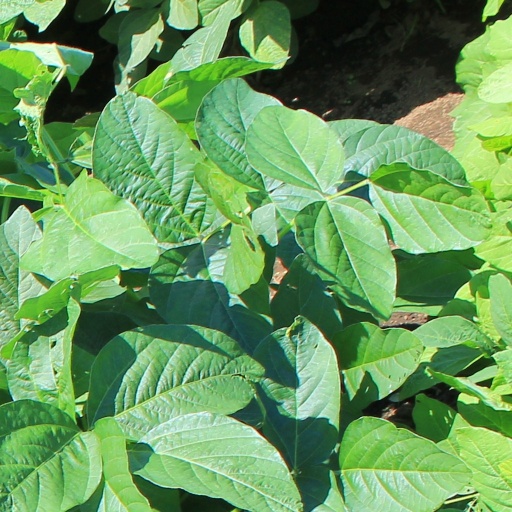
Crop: soybean